EBLM J0555–57

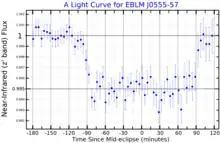
A z' band light curve for EBLM J0555–57, adapted from von Boetticher "et al." (2017)

EBLM J0555–57, also known as CD−57 1311, is a triple star system in the constellation Pictor, which contains a visual binary system consisting of two sun-like stars separated by 2.5": EBLM J0555–57Aa, a magnitude 9.98 spectral type F8 star, and EBLM J0555–57B, a magnitude 10.76 star. No orbital motion has been detected but they have almost identical radial velocities and are assumed to be gravitationally bound.